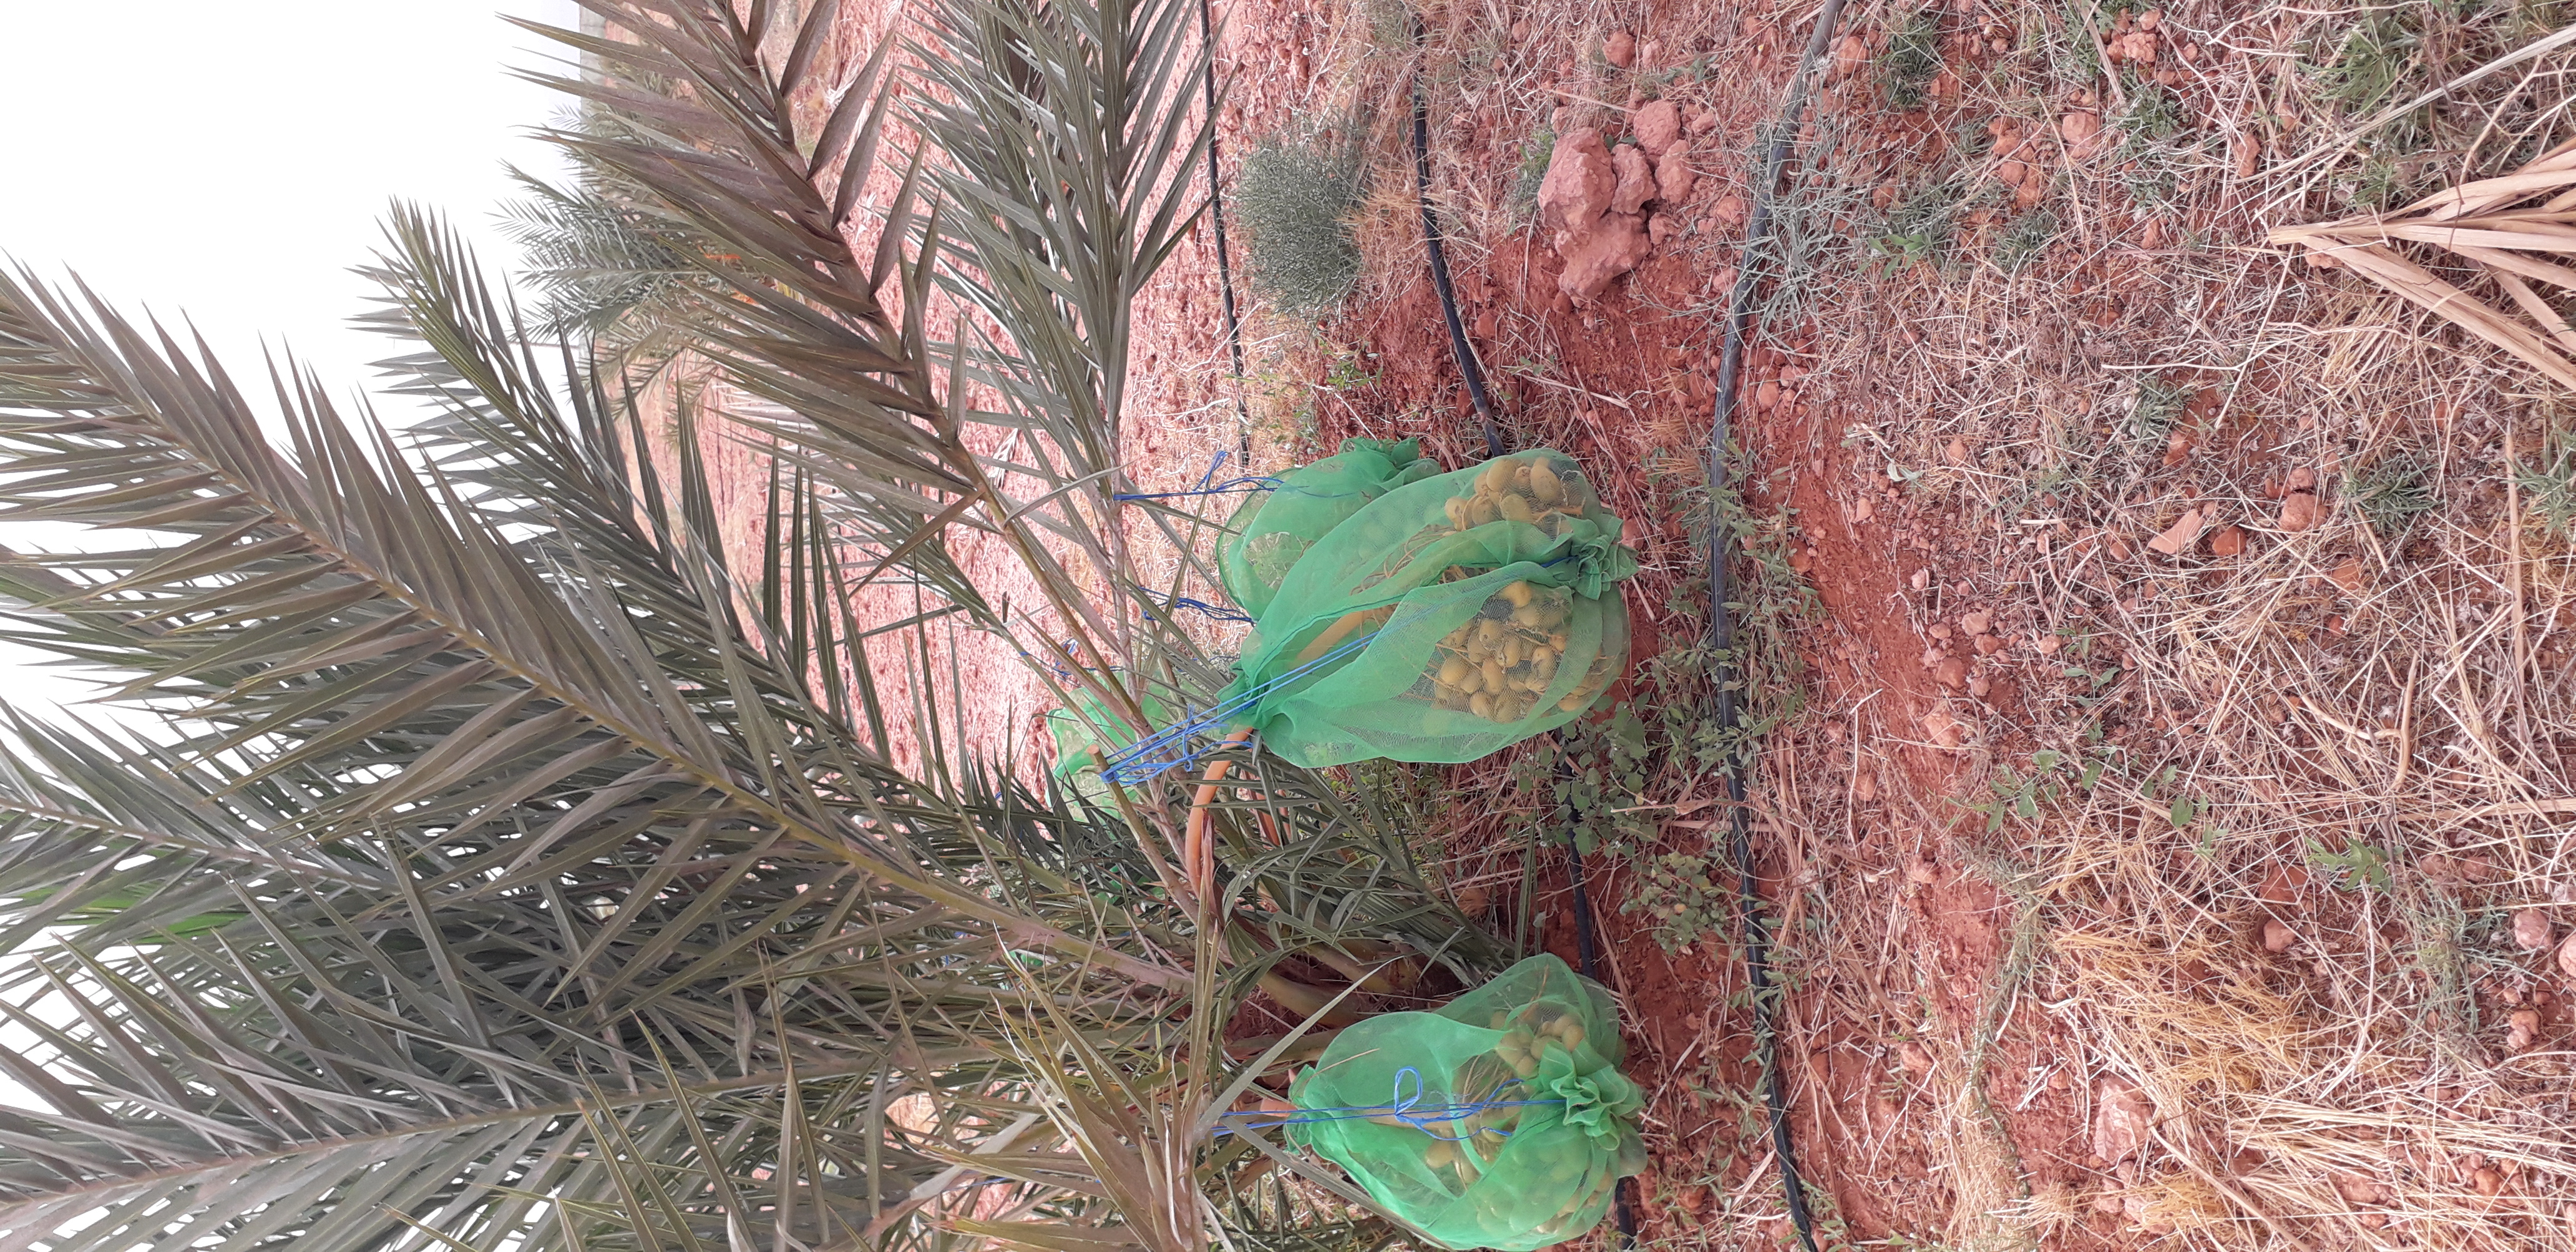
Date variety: Boufagous